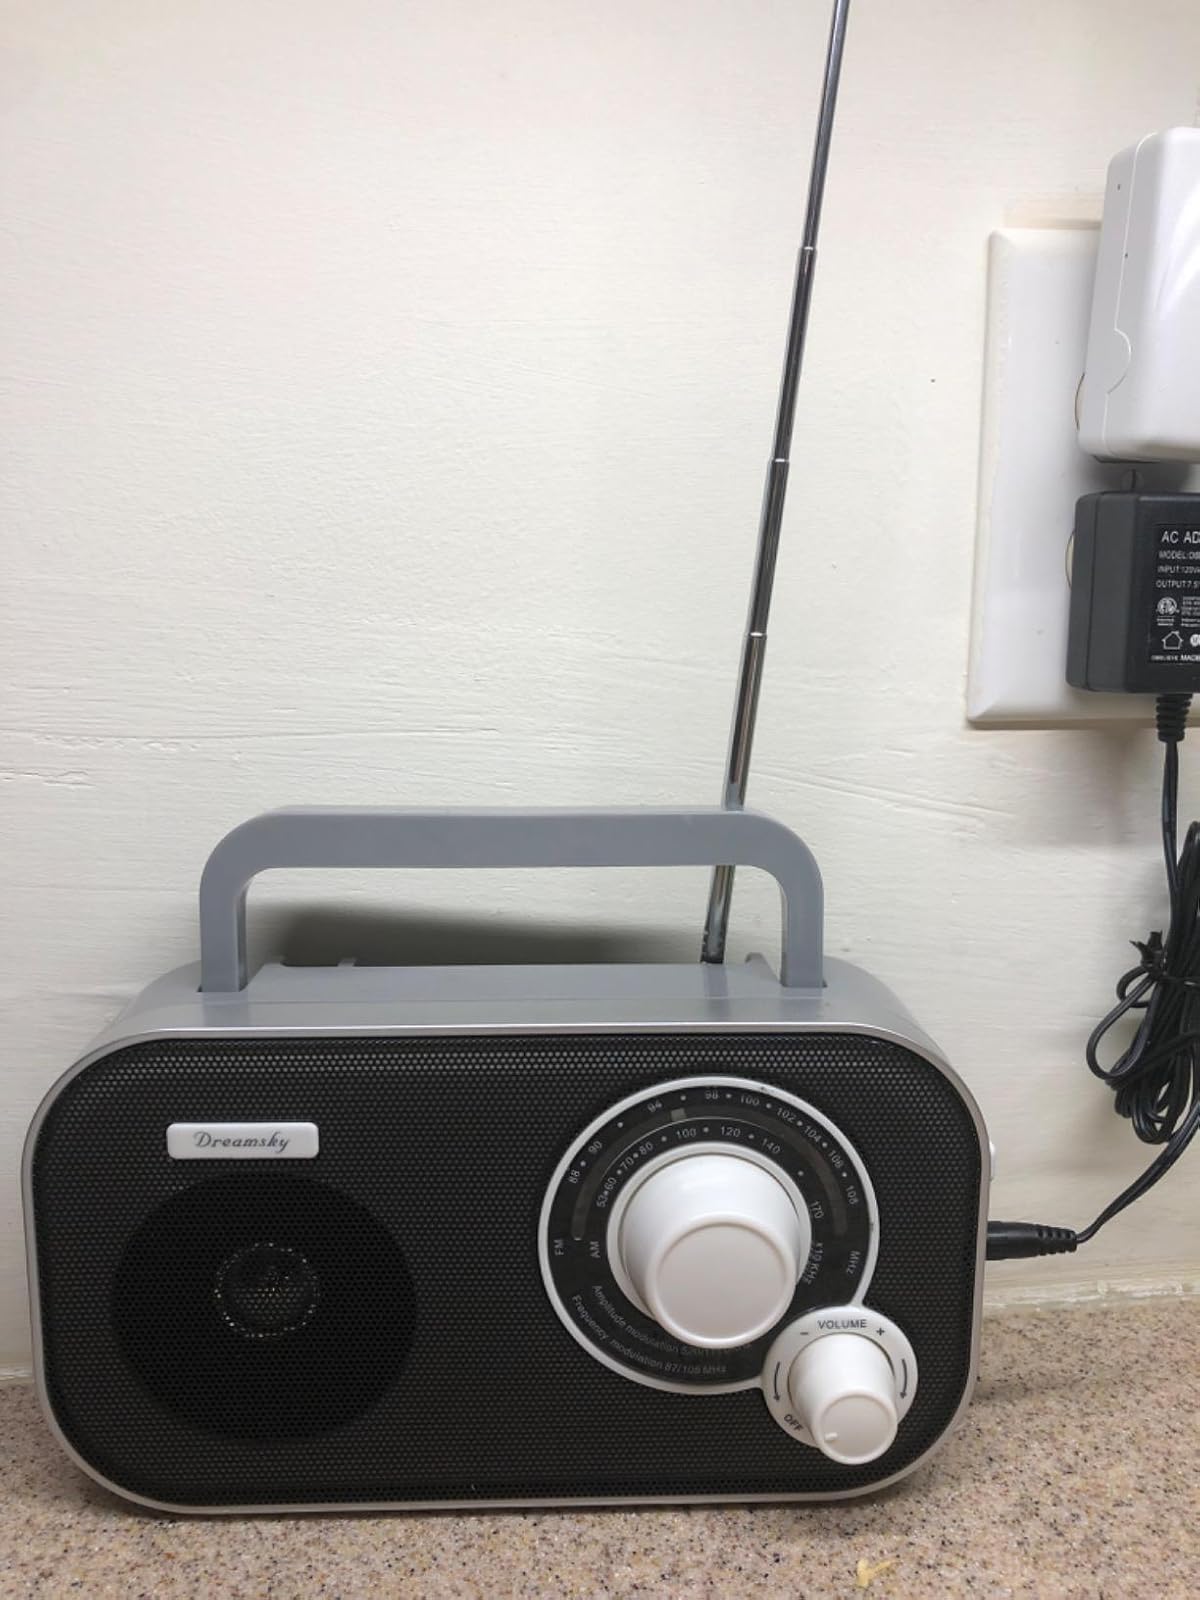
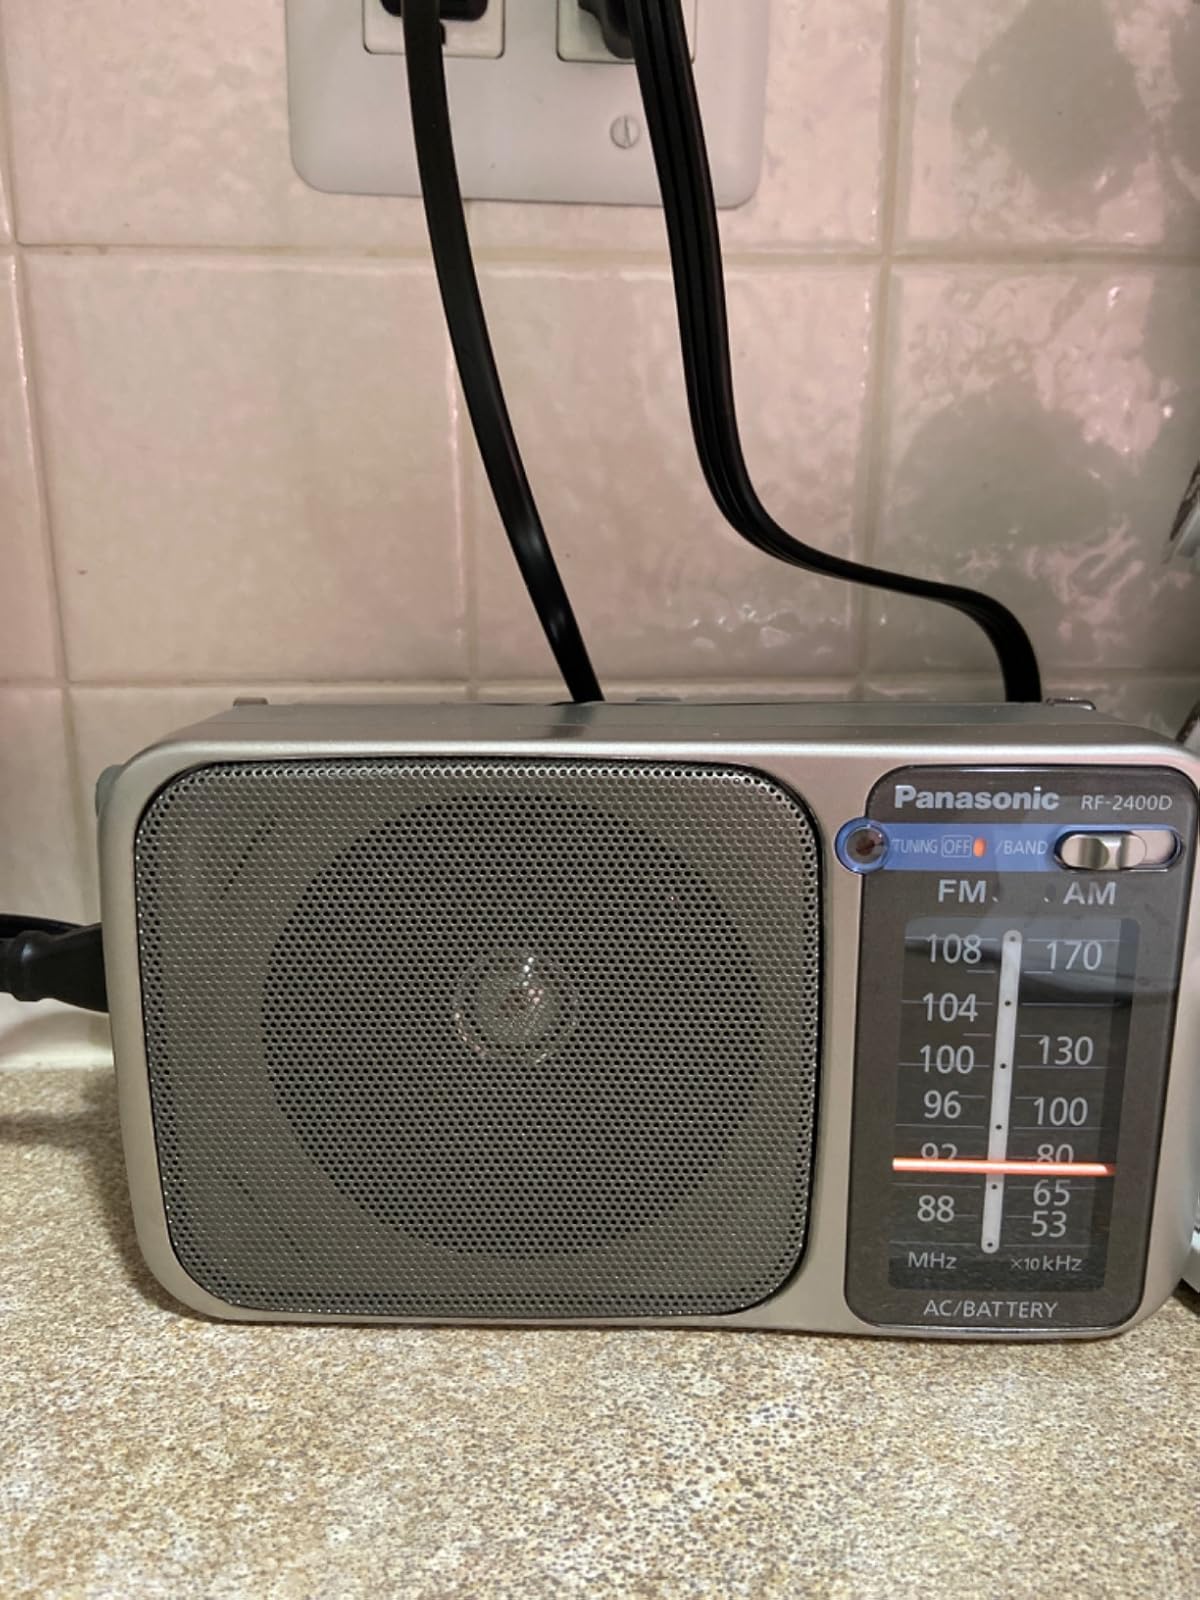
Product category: radio
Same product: no